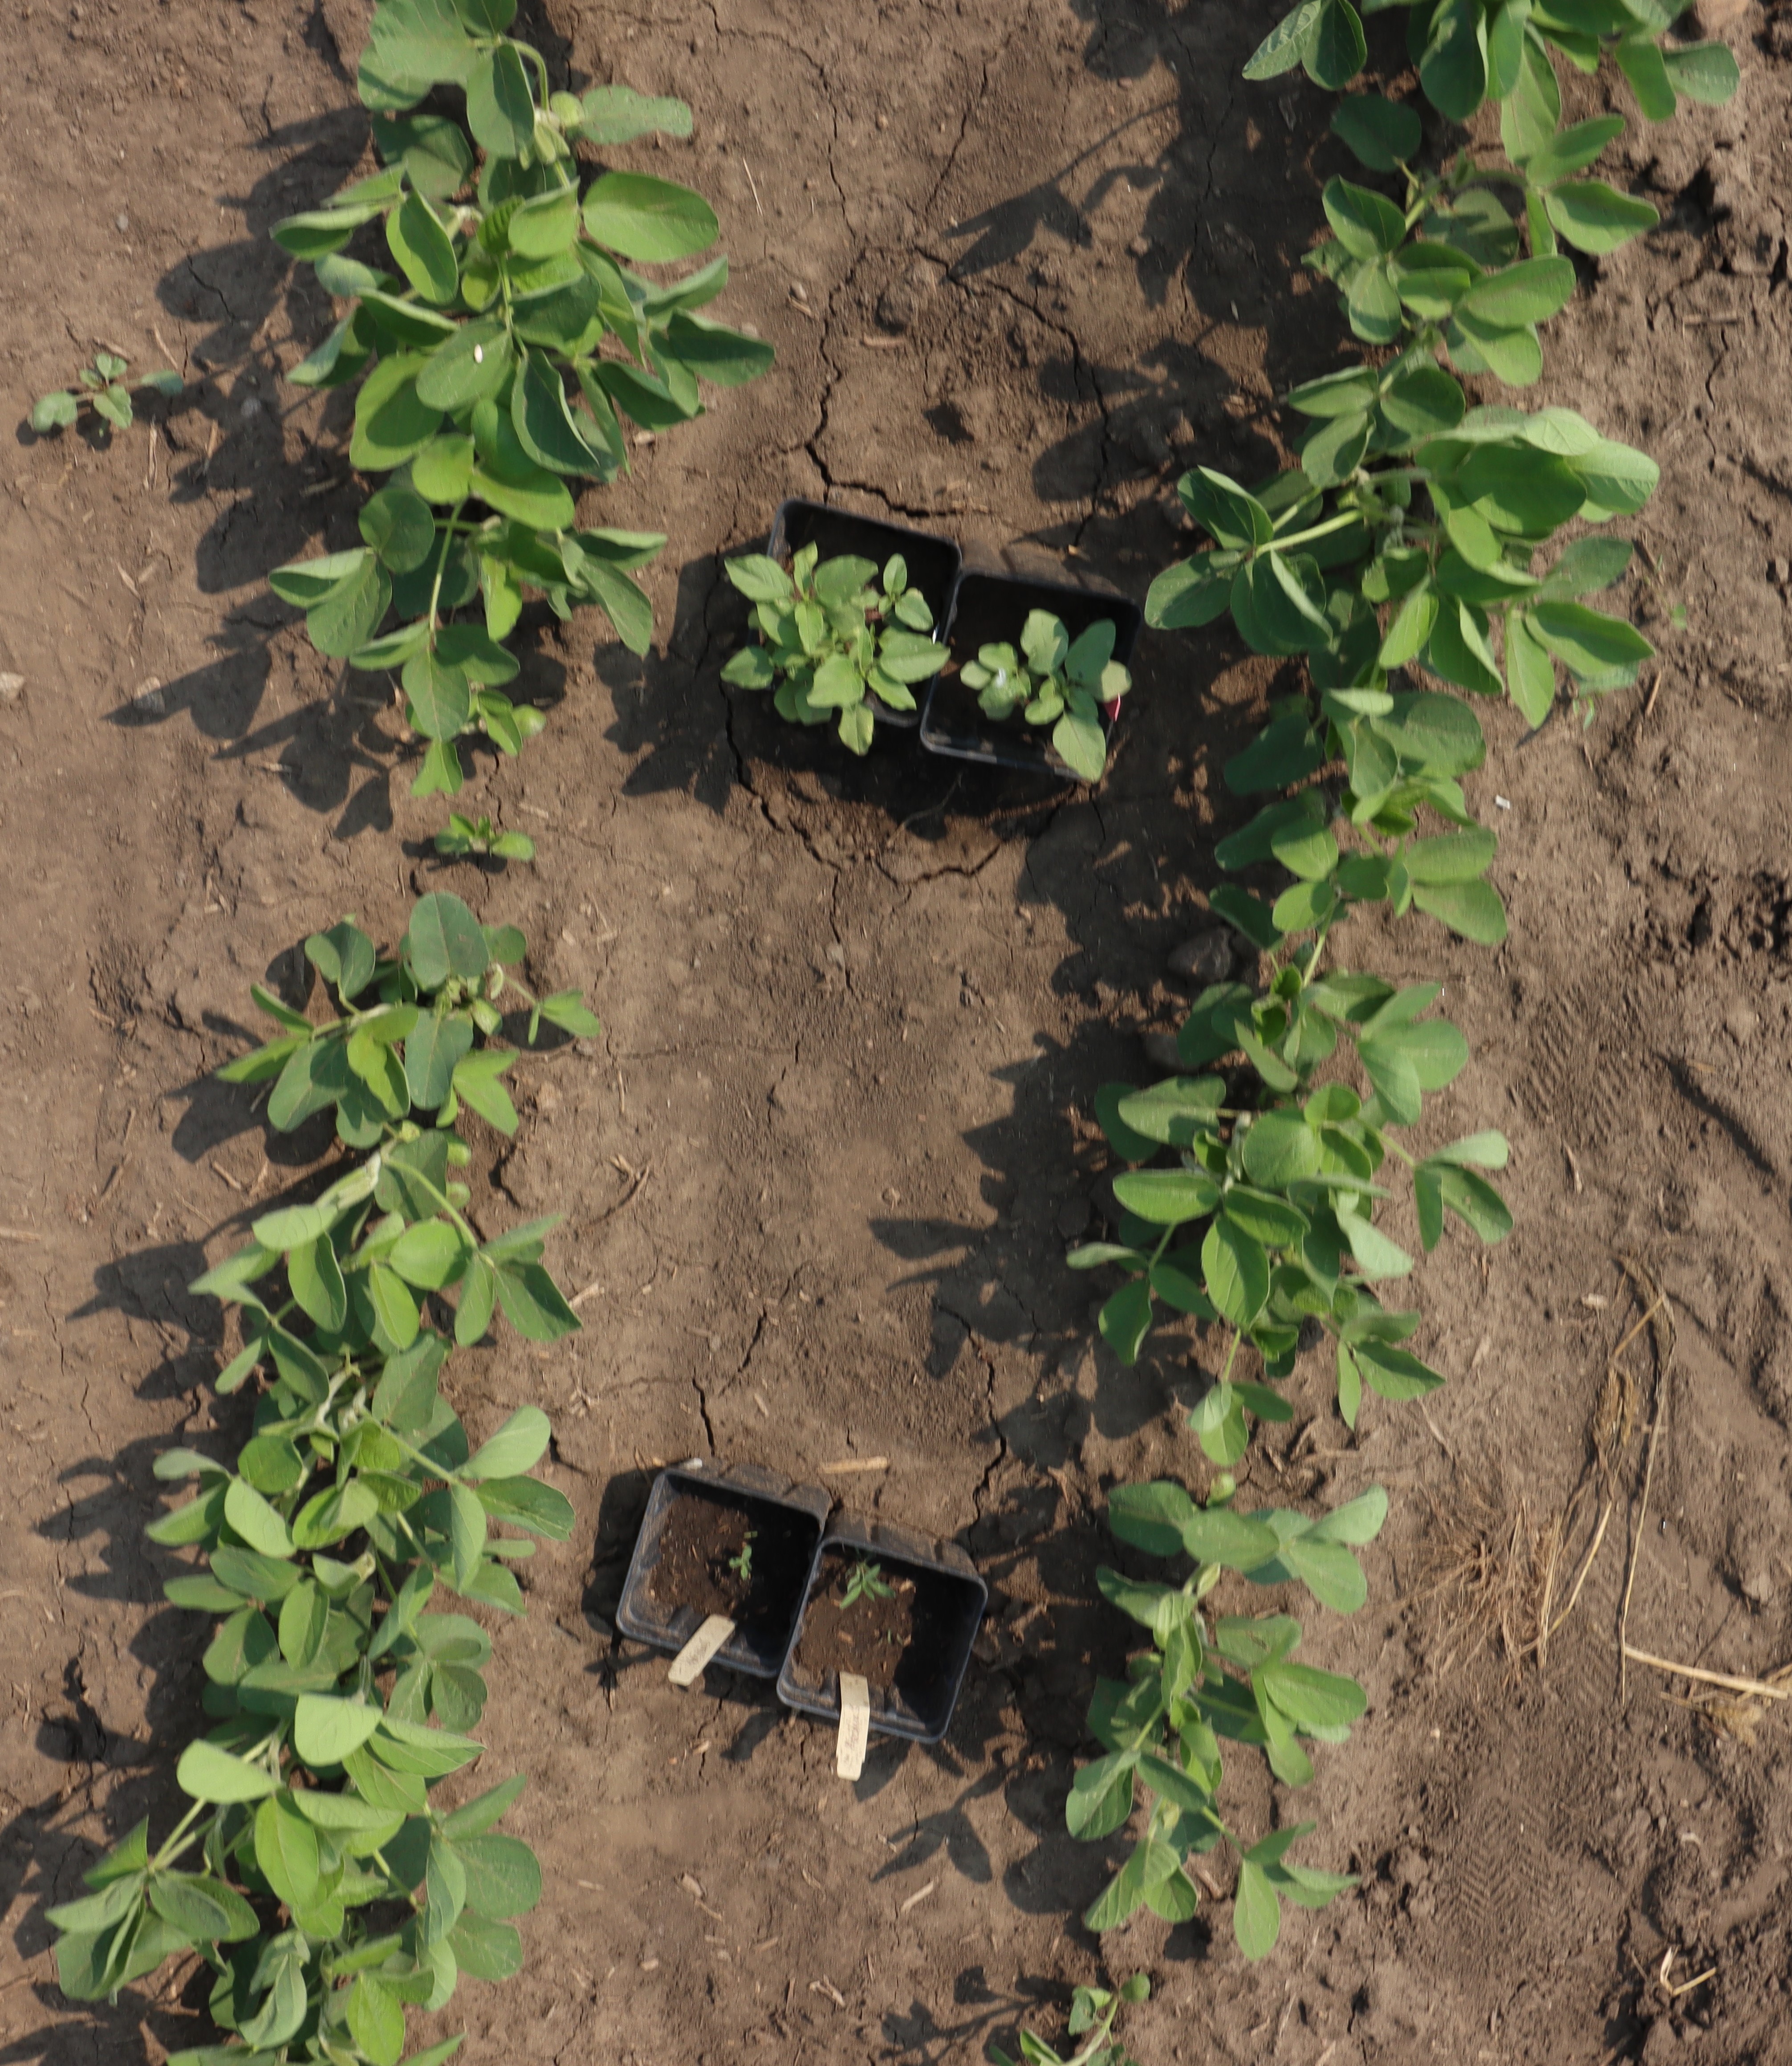
Crop: Soybean
Objects: Soybean, Soybean, Soybean, Soybean, Soybean, Soybean, Soybean, Soybean, Soybean, Soybean, Soybean, Redroot Pigweed, Redroot Pigweed